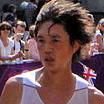
Age: 29